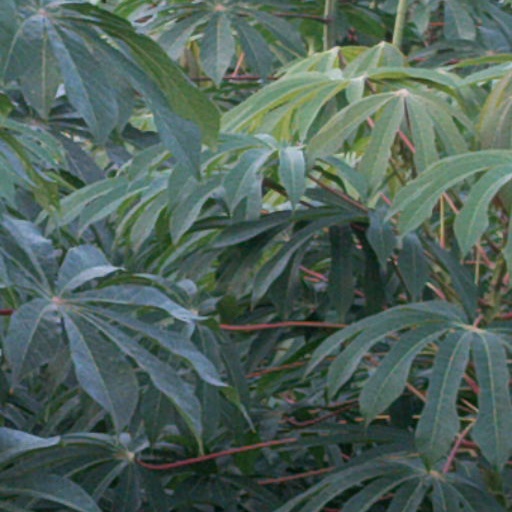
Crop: cassava